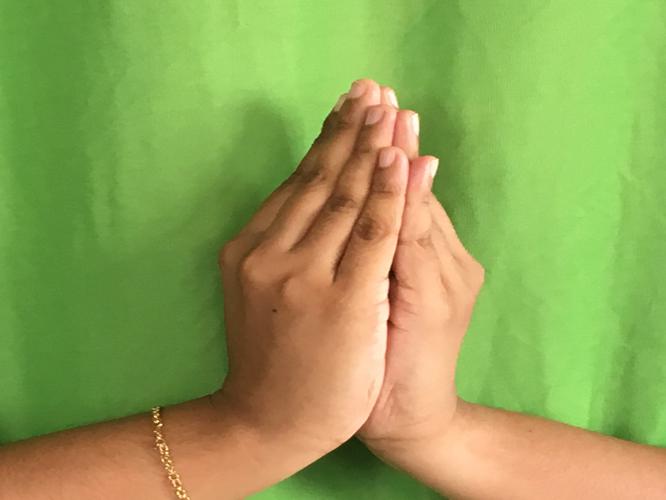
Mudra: Kapotham
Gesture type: double_hand